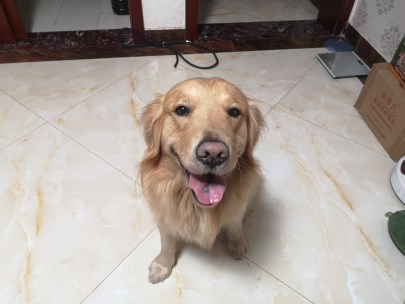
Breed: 5355-n000126-golden_retriever